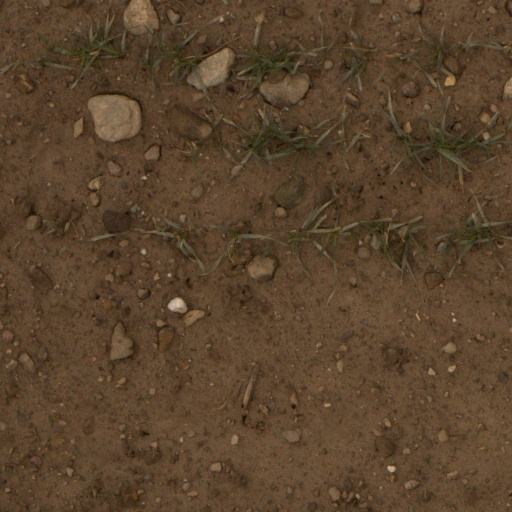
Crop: wheat